West Virginia State Police

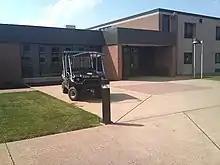
The West Virginia State Police Academy in Institute

Training at the paramilitary academy lasts about 25 weeks compared to about 16 weeks for officers from other departments (trained at the same academy). When cadets graduate, they are promoted to the rank of "Trooper." They can be stationed anywhere in the 55 West Virginia counties working from detachments (barracks). They serve an eighteen-month probationary period that starts at the time they enter the academy. After successfully completing that probationary period, they are eligible to receive an associate degree in police sciences through the Marshall Technical and Community College program.